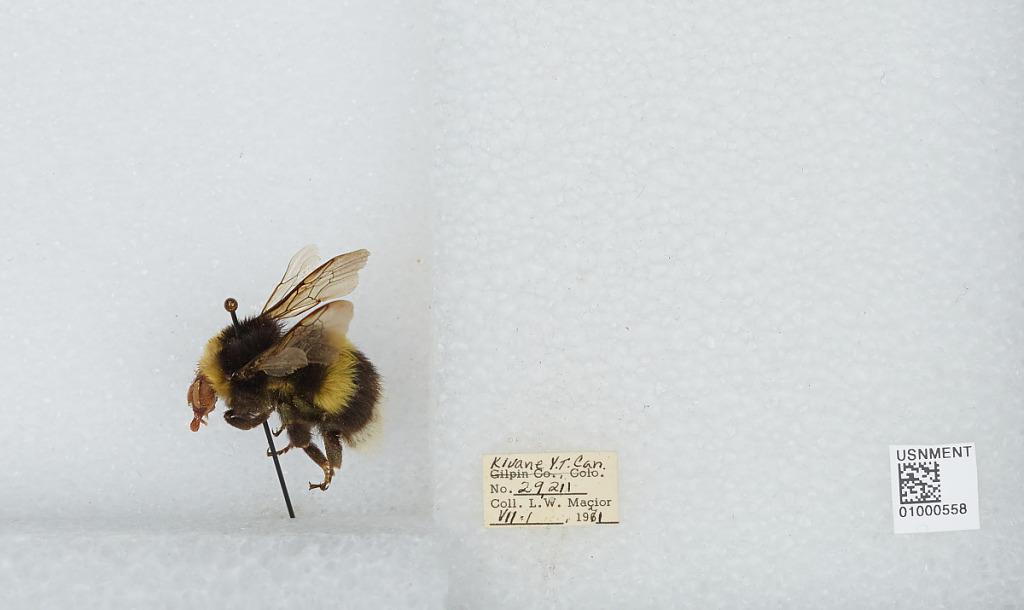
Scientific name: Bombus (Bombus) lucorum (Linnaeus)
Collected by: L. Macior
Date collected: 1971-7-1
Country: Canada
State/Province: Yukon Territory
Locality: Kluane
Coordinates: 60.75, -139.5